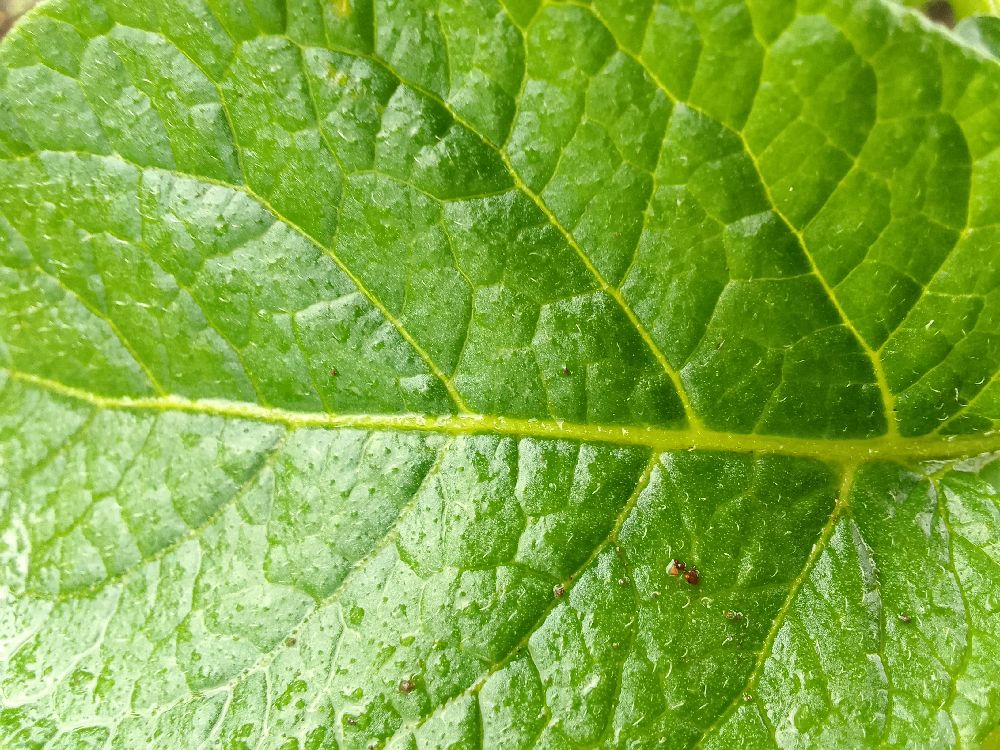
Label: Healthy